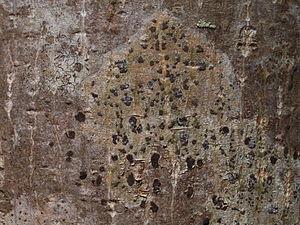
Les Graphidaceae sont une famille de champignons ascomycètes. Il s'agit de lichens corticoles au thalle encroûtant le plus souvent immergé dans le substrat, et associés à des algues vertes de la famille des Trentepohliaceae. Les organes de reproduction sexuée sont des apothécies dont le disque est généralement de forme allongée, simple ou ramifiée, rappelant des signes d'écriture ancien, d'où le nom de Graphis. La famille comporte plus de 600 espèces valides, majoritairement tropicales, dont plus de 300 dans le seul genre Graphis et 150 pour Phaeographis.